Trickvallen

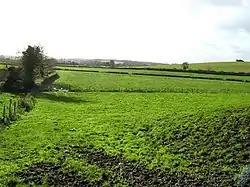
Trickvallen townland in 2006

Trickvallen is a townland in County Tyrone, Northern Ireland. It is situated in the barony of Dungannon Upper and the civil parish of Arboe and covers an area of 279 acres.